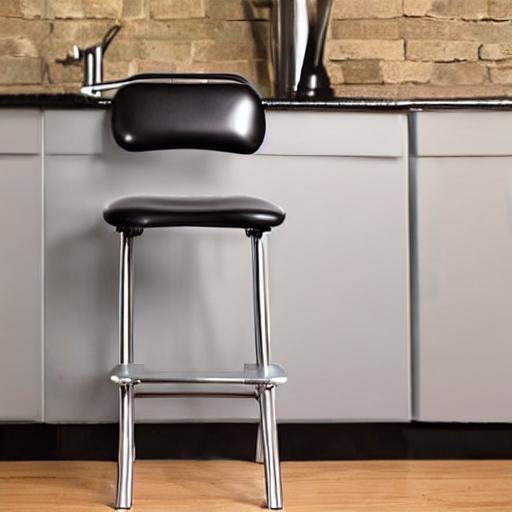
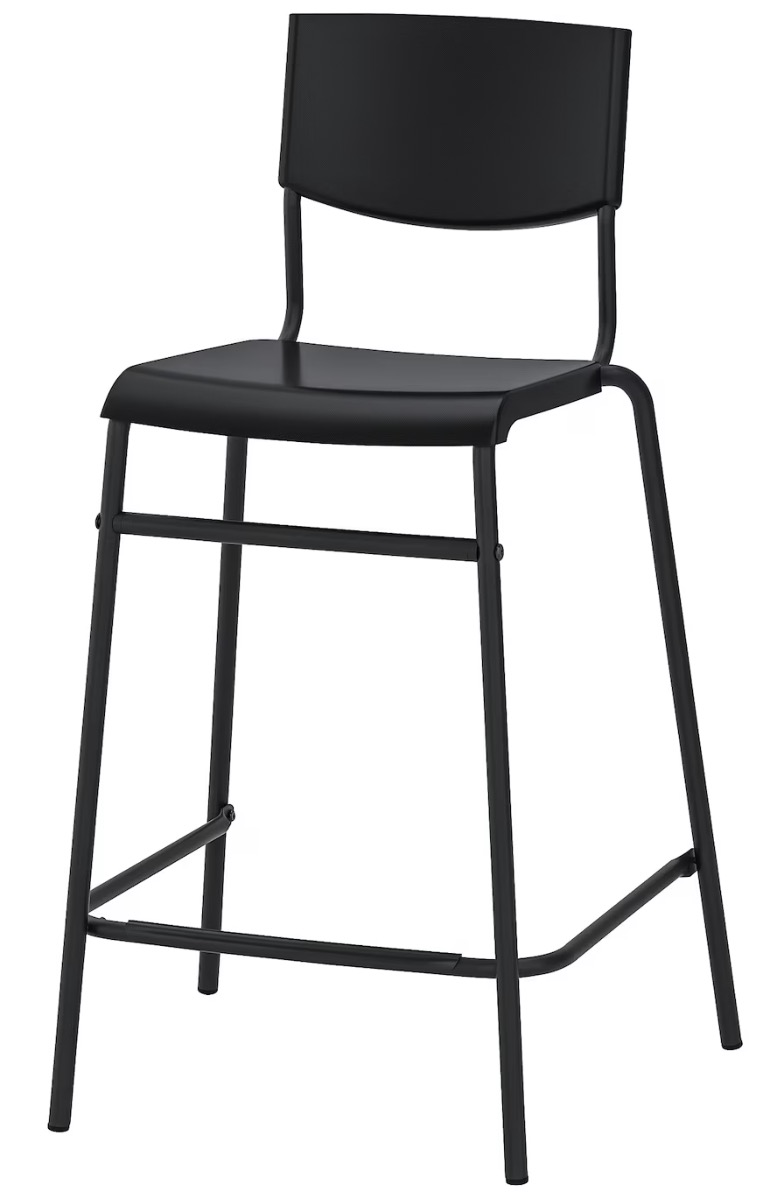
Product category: stool
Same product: no